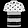
Label: T - shirt / top